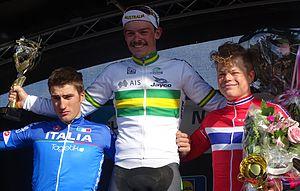
Reportage réalisé le samedi 11 avril à l'occasion du départ et de l'arrivée du Tour des Flandres espoirs 2015 à Audenarde, Belgique.
La 20ᵉ édition du Tour des Flandres espoirs a eu lieu le 11 avril 2015. La course fait partie du calendrier UCI Europe Tour 2015 en catégorie 1.Ncup. C'est également la deuxième épreuve de la Coupe des Nations espoirs.